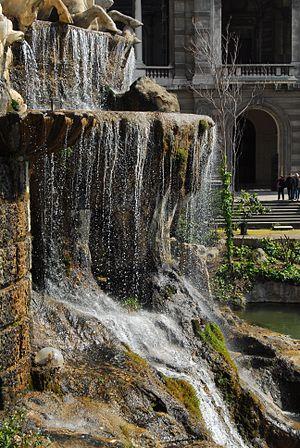
Le palais Longchamp est un palais-château d'eau de style néo-classique-Second Empire du XIXᵉ siècle, du quartier Cinq-Avenues du 4ᵉ arrondissement de Marseille, dans les Bouches-du-Rhône en Provence-Alpes-Côte d'Azur. Le site est inscrit aux monuments historiques depuis le 1ᵉʳ octobre 1974, et classé depuis le 18 novembre 1997 et 8 septembre 1999.